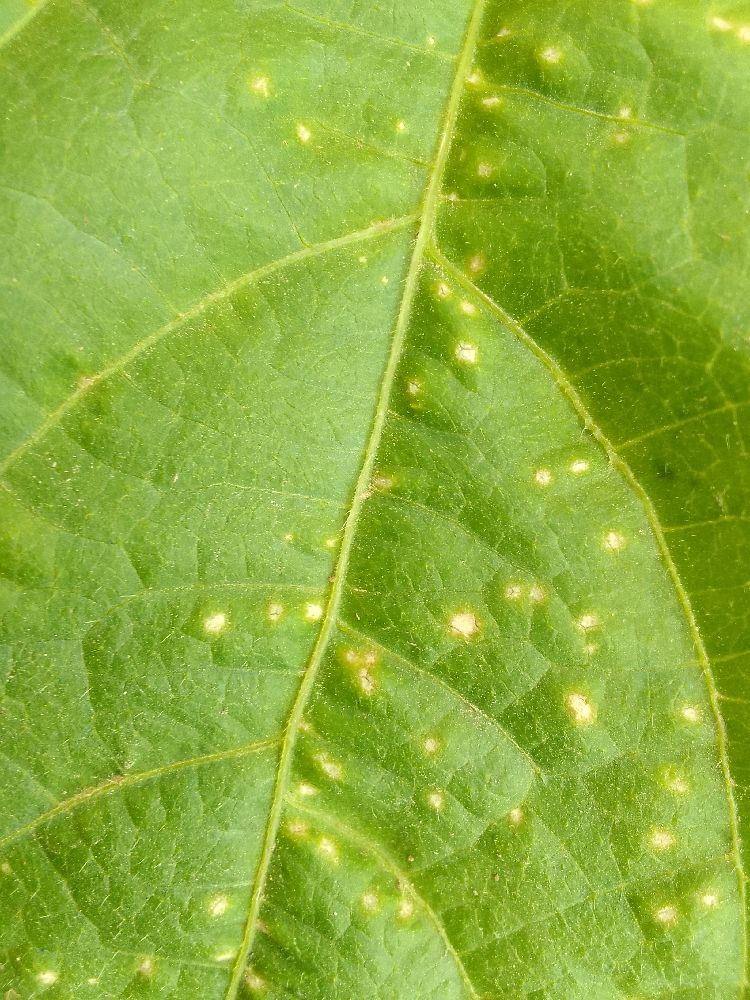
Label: rust